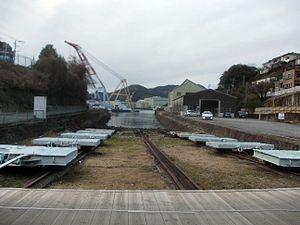
Les sites de la révolution industrielle Meiji au Japon : sidérurgie, construction navale et extraction houillère, en japonais 明治日本の産業革命遺産 製鉄・鉄鋼、造船、石炭産業 forment un patrimoine industriel composé d’une série de vingt-trois monuments se trouvant essentiellement dans la région de Kyushu-Yamaguchi au sud-ouest du Japon. Cet ensemble témoigne du développement industriel rapide qu’a connu le pays entre le milieu du XIXᵉ et le début du XXᵉ siècle, fondé sur la sidérurgie, la construction navale et l’extraction du charbon. Ils illustrent le processus par lequel de Japon féodal a cherché à opérer un transfert de technologie depuis l’Europe et l’Amérique à partir du milieu du XIXᵉ siècle et la manière dont cette technologie a été adaptée aux besoins et aux traditions sociales du pays. Ce processus est considéré comme le premier transfert d’industrialisation réussi de l’Occident vers une nation non occidentale.